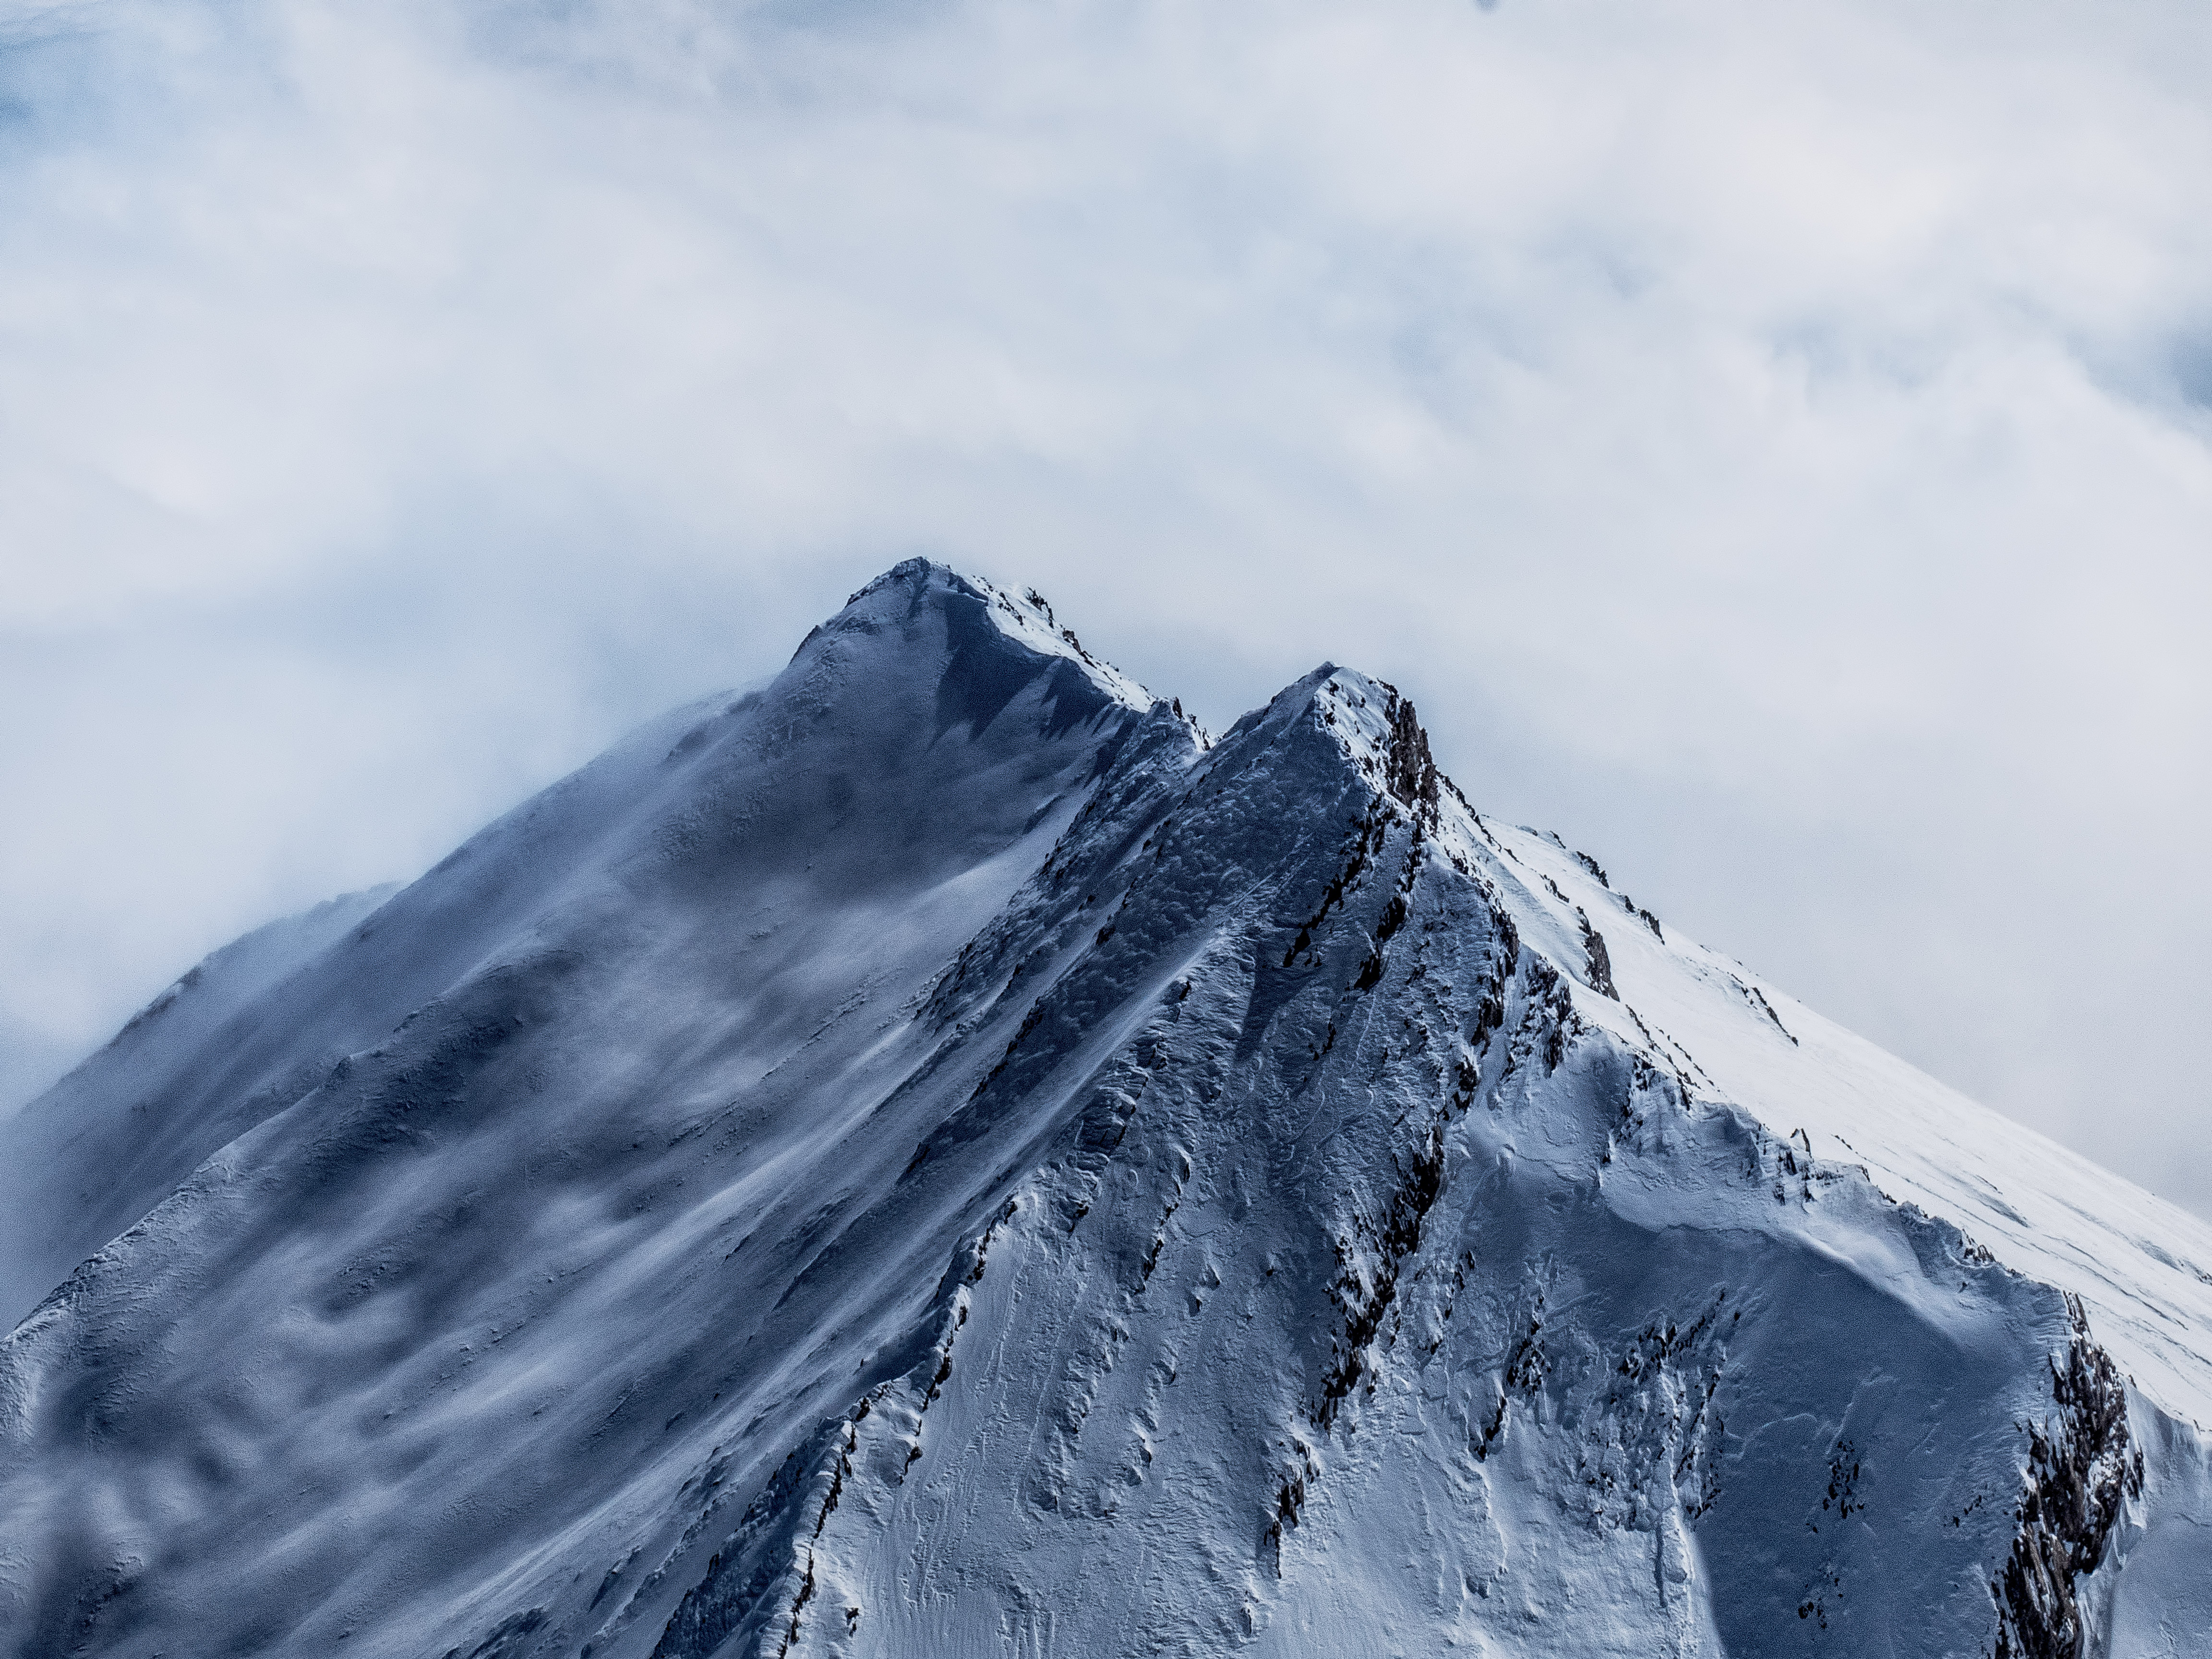
mountain, snow, winter, adventure, mountain range, weather, ridge, summit, mountaineering, alps, plateau, fell, landform, geographical feature, mountainous landforms, geological phenomenon